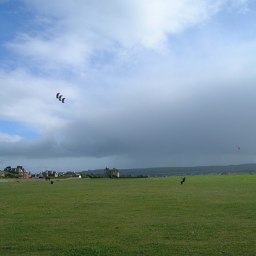
A person flying a huge kite in an open field.
People are playing in a field, flying a kite.
A person flies a kite in the air.
Three kites are flying high in the sky.
A storm approaches as someone flies a kite in a large green field..